2016–17 UConn Huskies men's basketball team

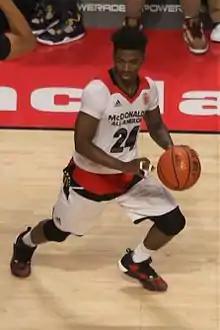
Alterique Gilbert at the 2016 McDonald's All-American Game

!colspan=12 style=""|American Athletic Conference tournament